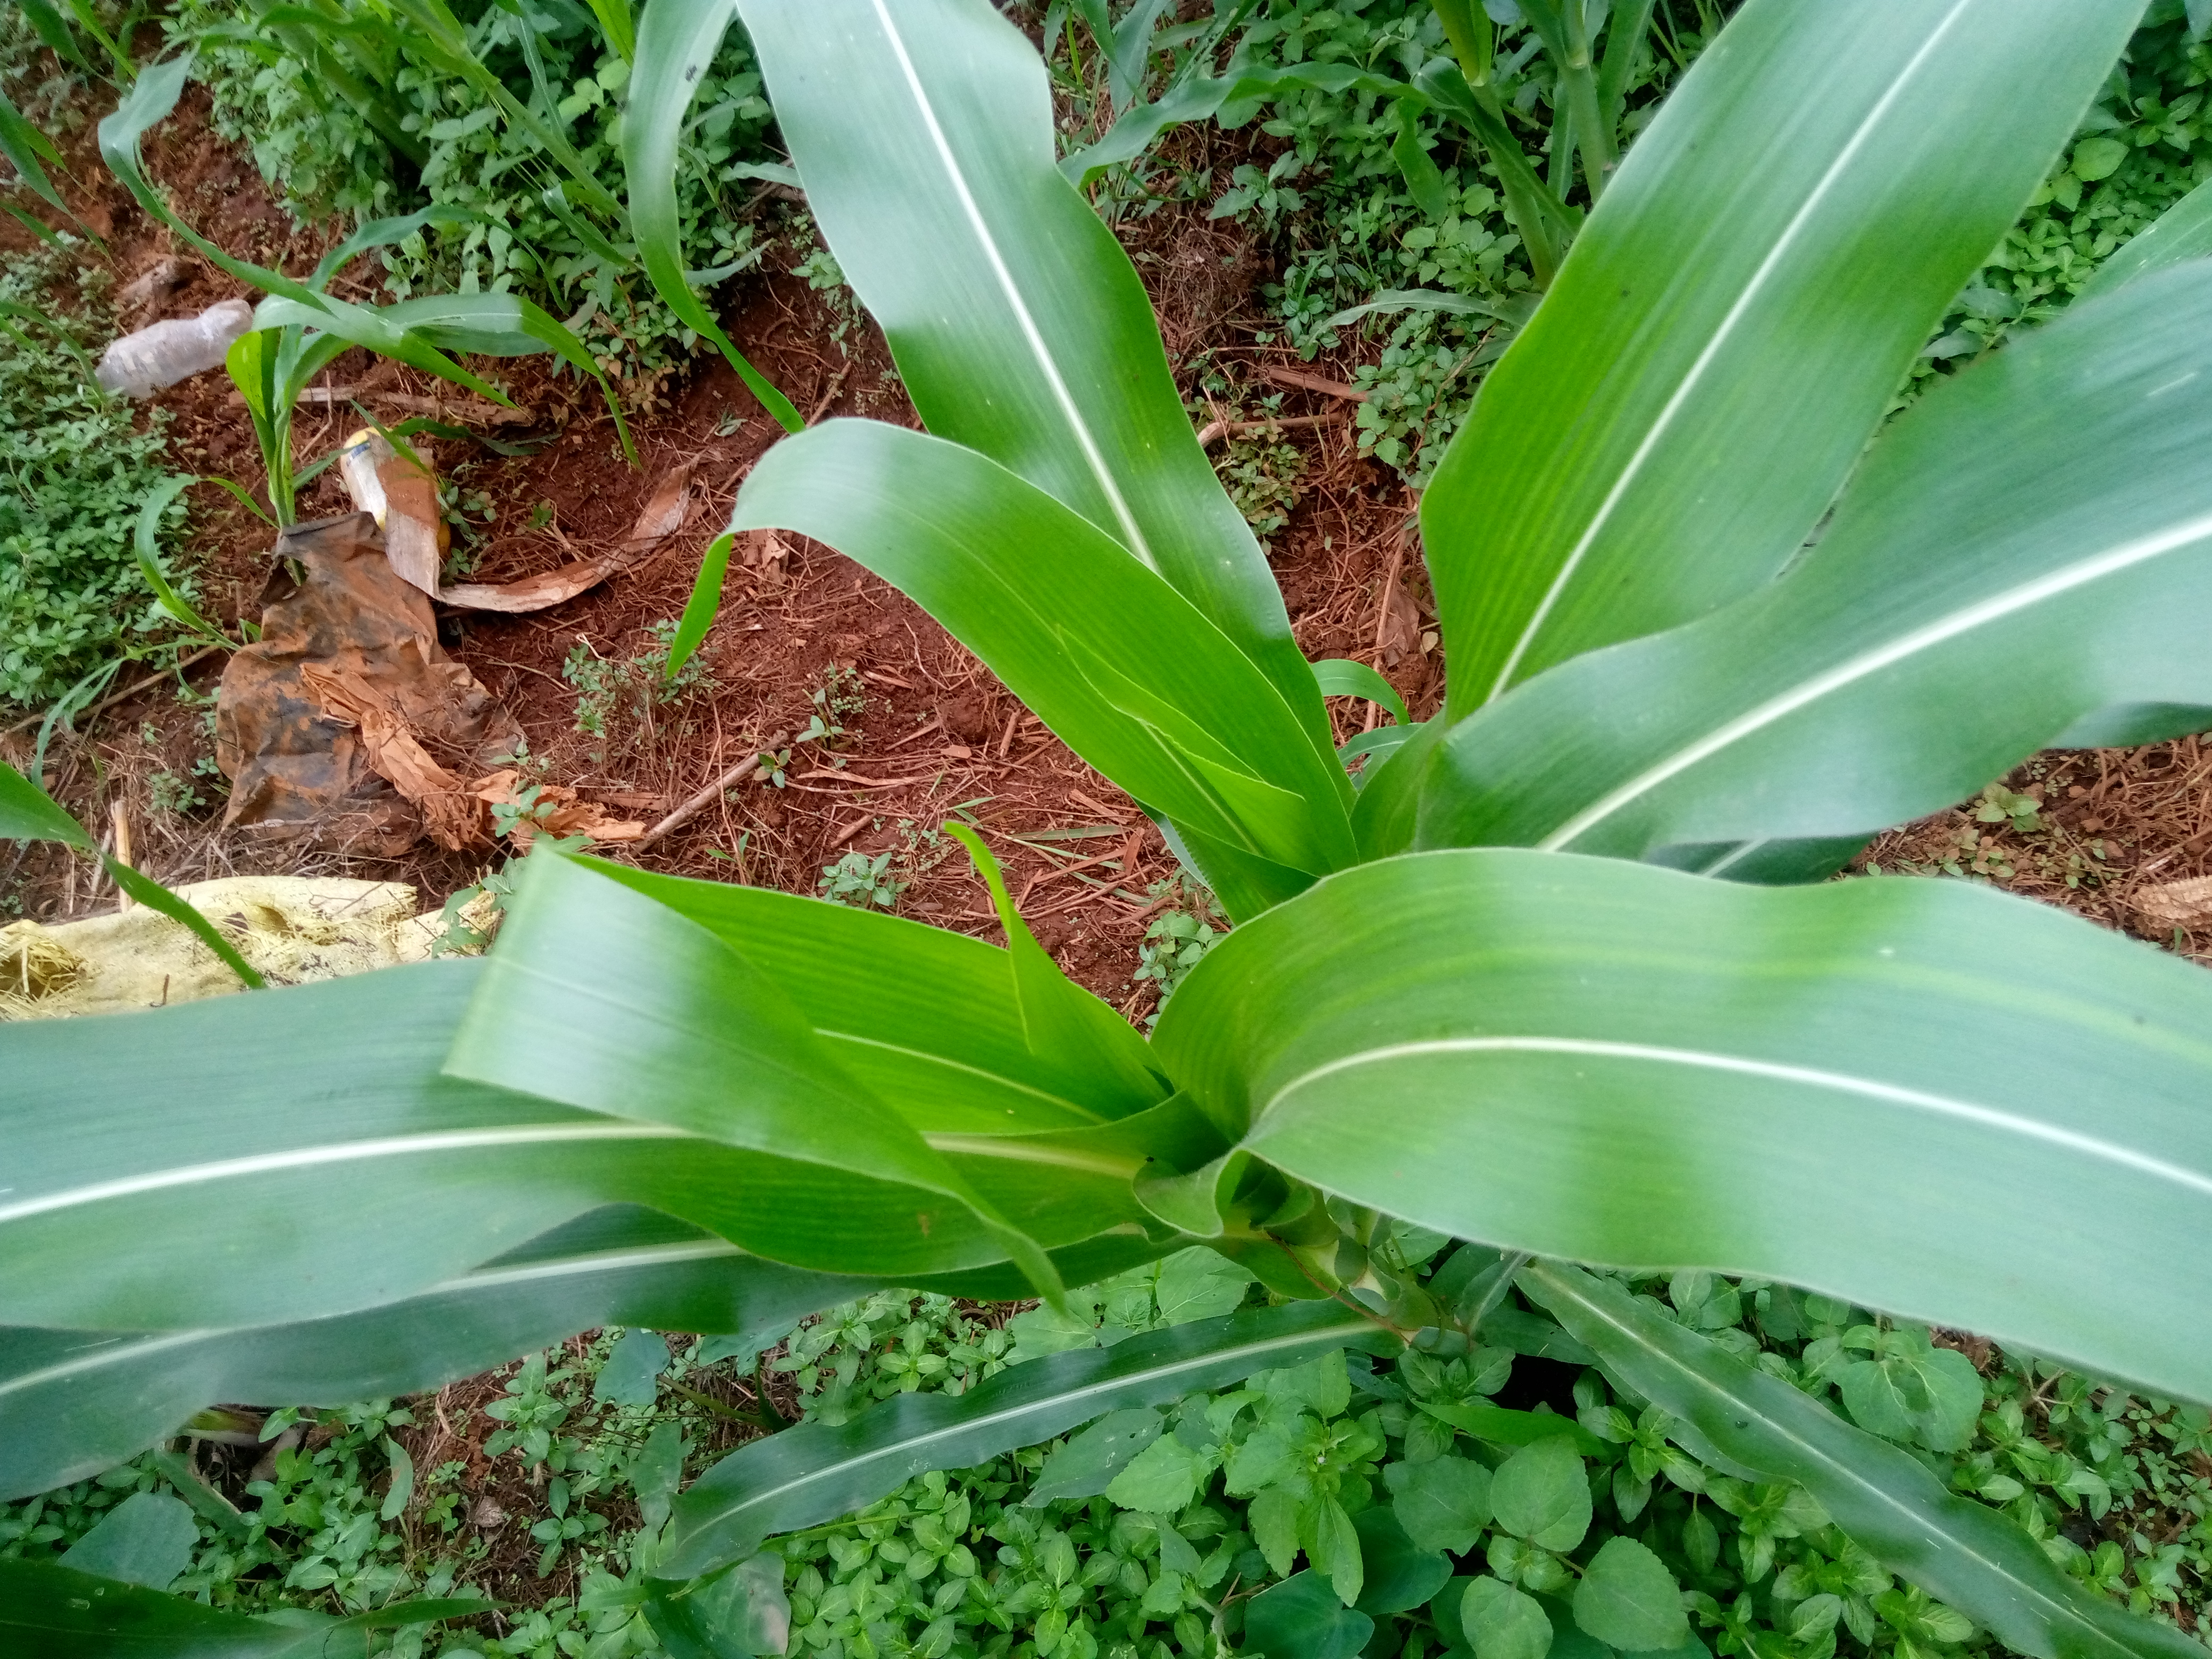
Label: healthy